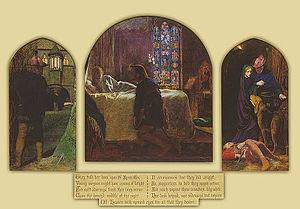
La Vigile de la sainte Agnès est un poème narratif de quarante-deux strophes strophes spensériennes situé au Moyen Âge, composé par John Keats en 1819 et publié en 1820.